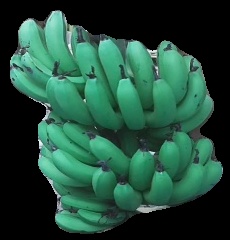
Variety: pachbale
Grade: grade3